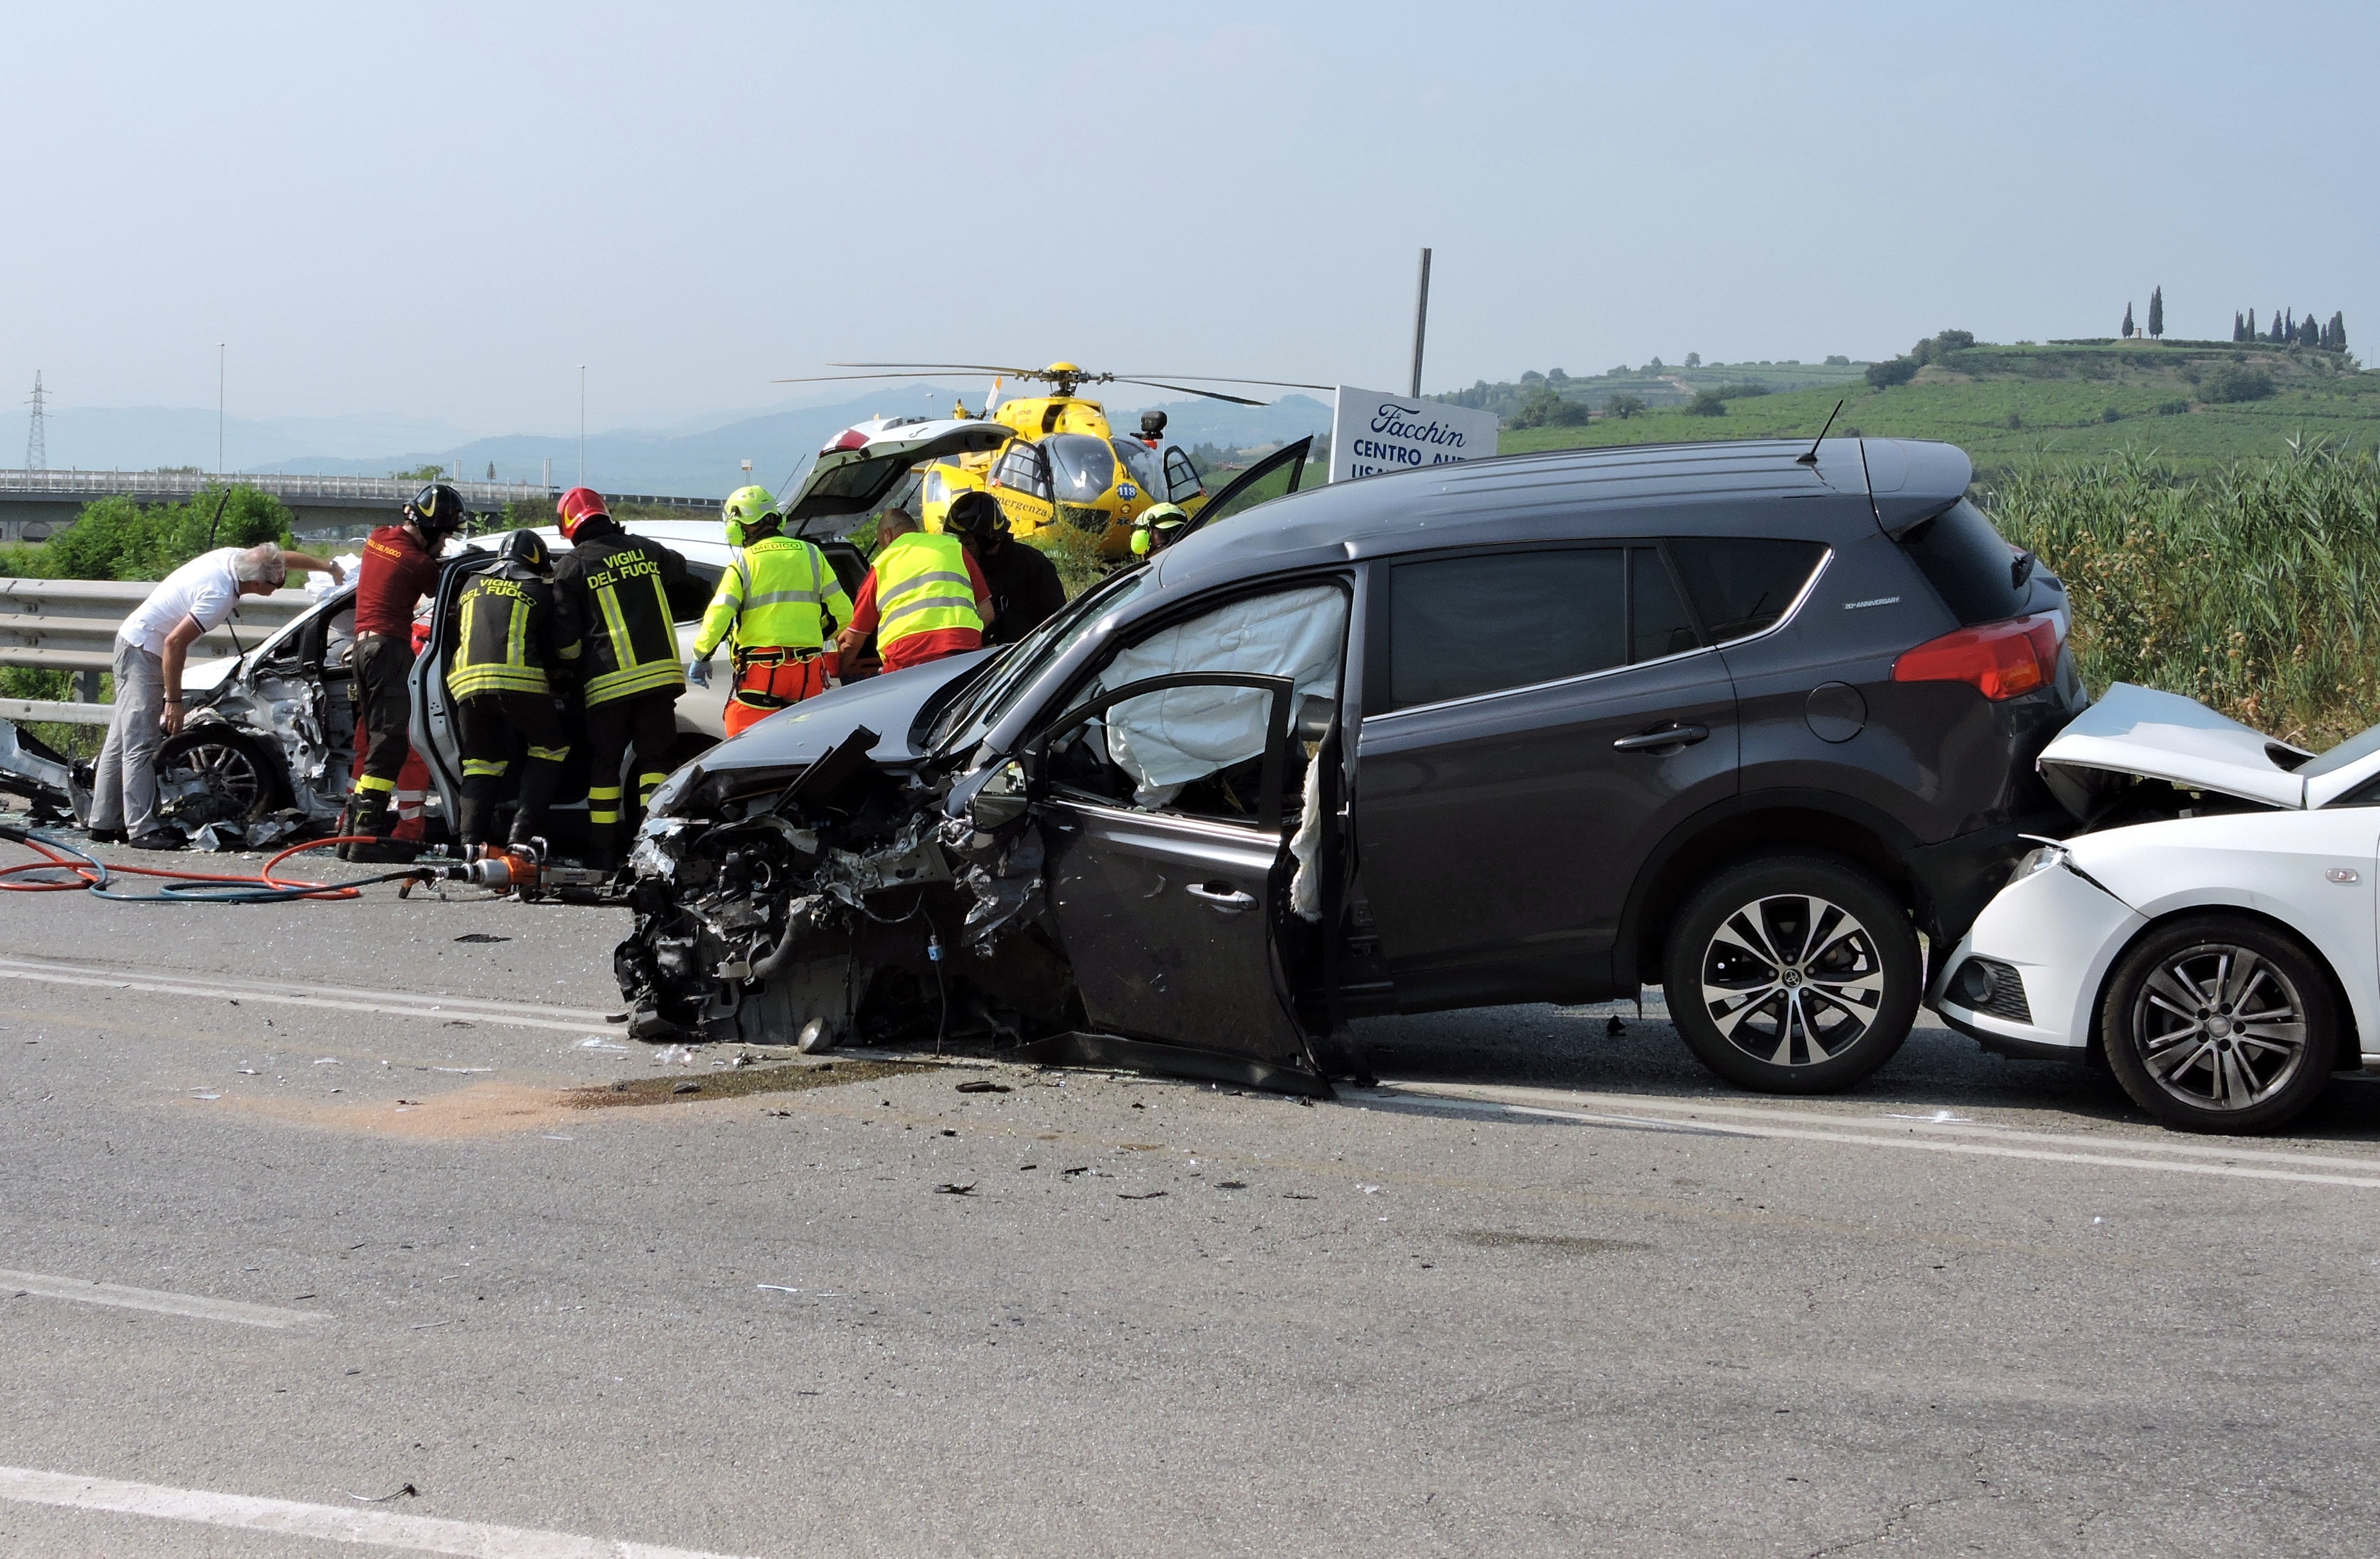
road, car, driving, vehicle, auto, helicopter, motor vehicle, accident, rescue, firemen, sport utility vehicle, automobile make